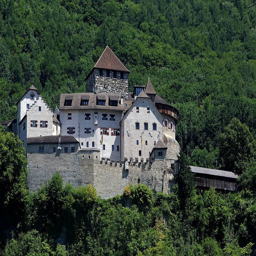
Vaduz Castle